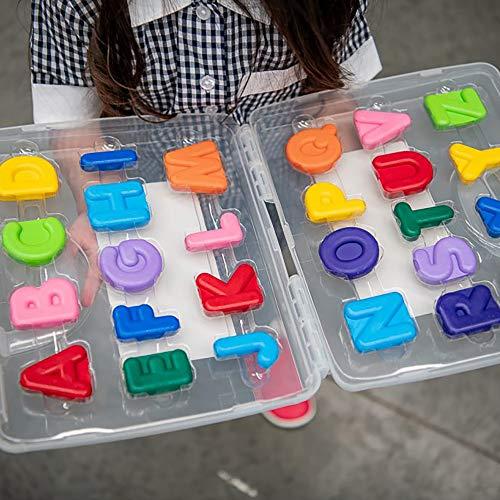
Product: Micador early stART Crayons, Assorted
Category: Toys & Games | Arts & Crafts | Drawing & Painting Supplies | Crayons
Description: Interactive learning tool.
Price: $24.99
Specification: ProductDimensions:7.5x1.4x33.7inches|ShippingWeight:1.72pounds(Viewshippingratesandpolicies)|Itemmodelnumber:MDECRABC|ASIN:B01KTW5J9A